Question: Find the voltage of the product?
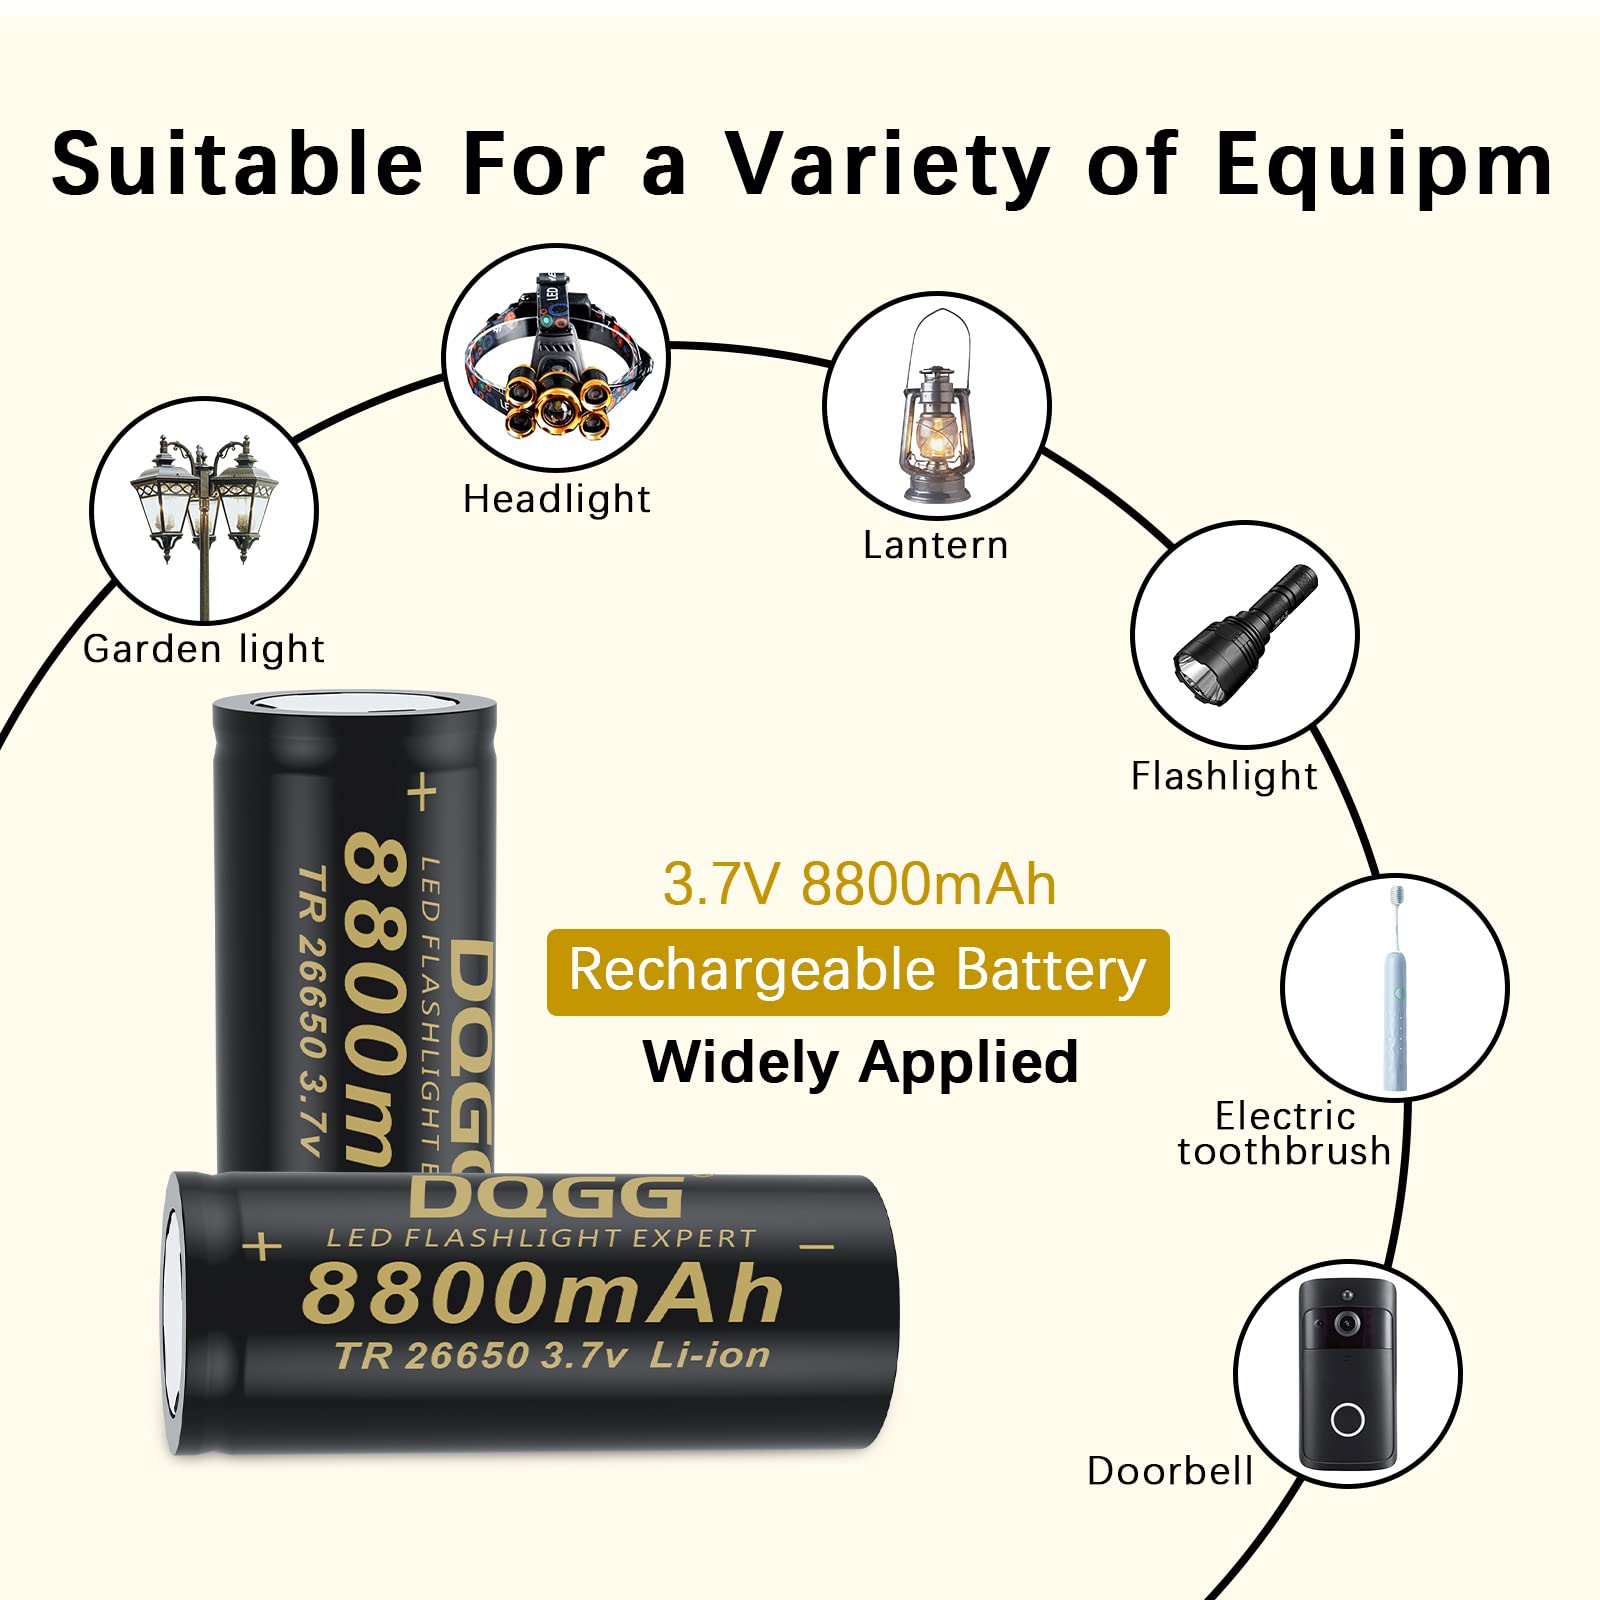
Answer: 3.7 volt